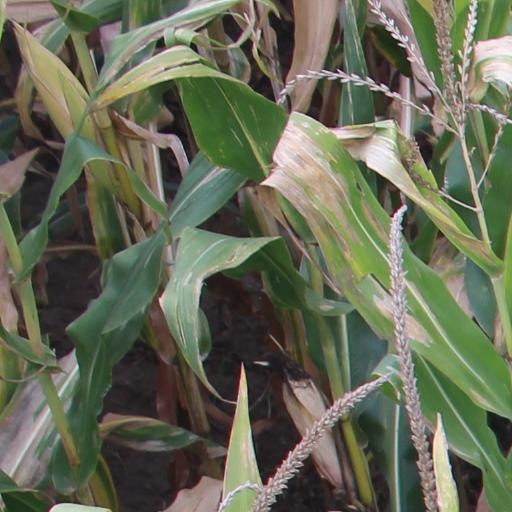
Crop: maize; corn